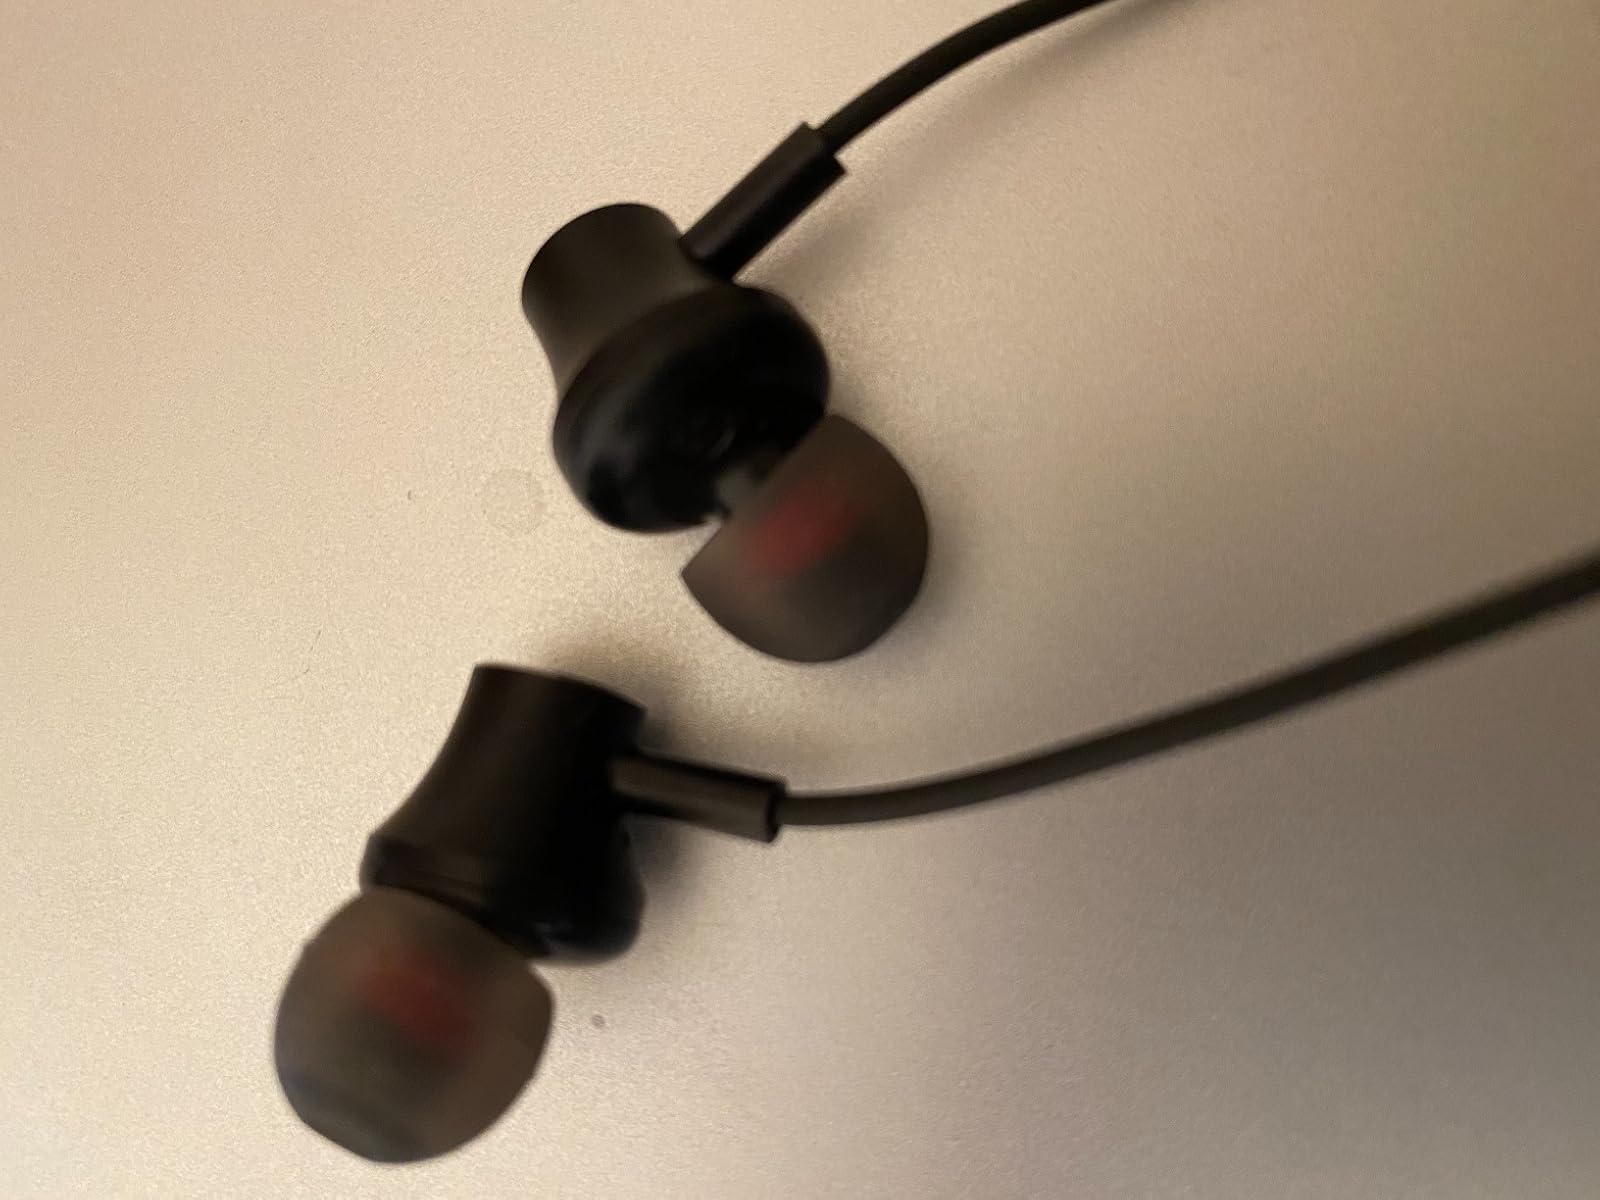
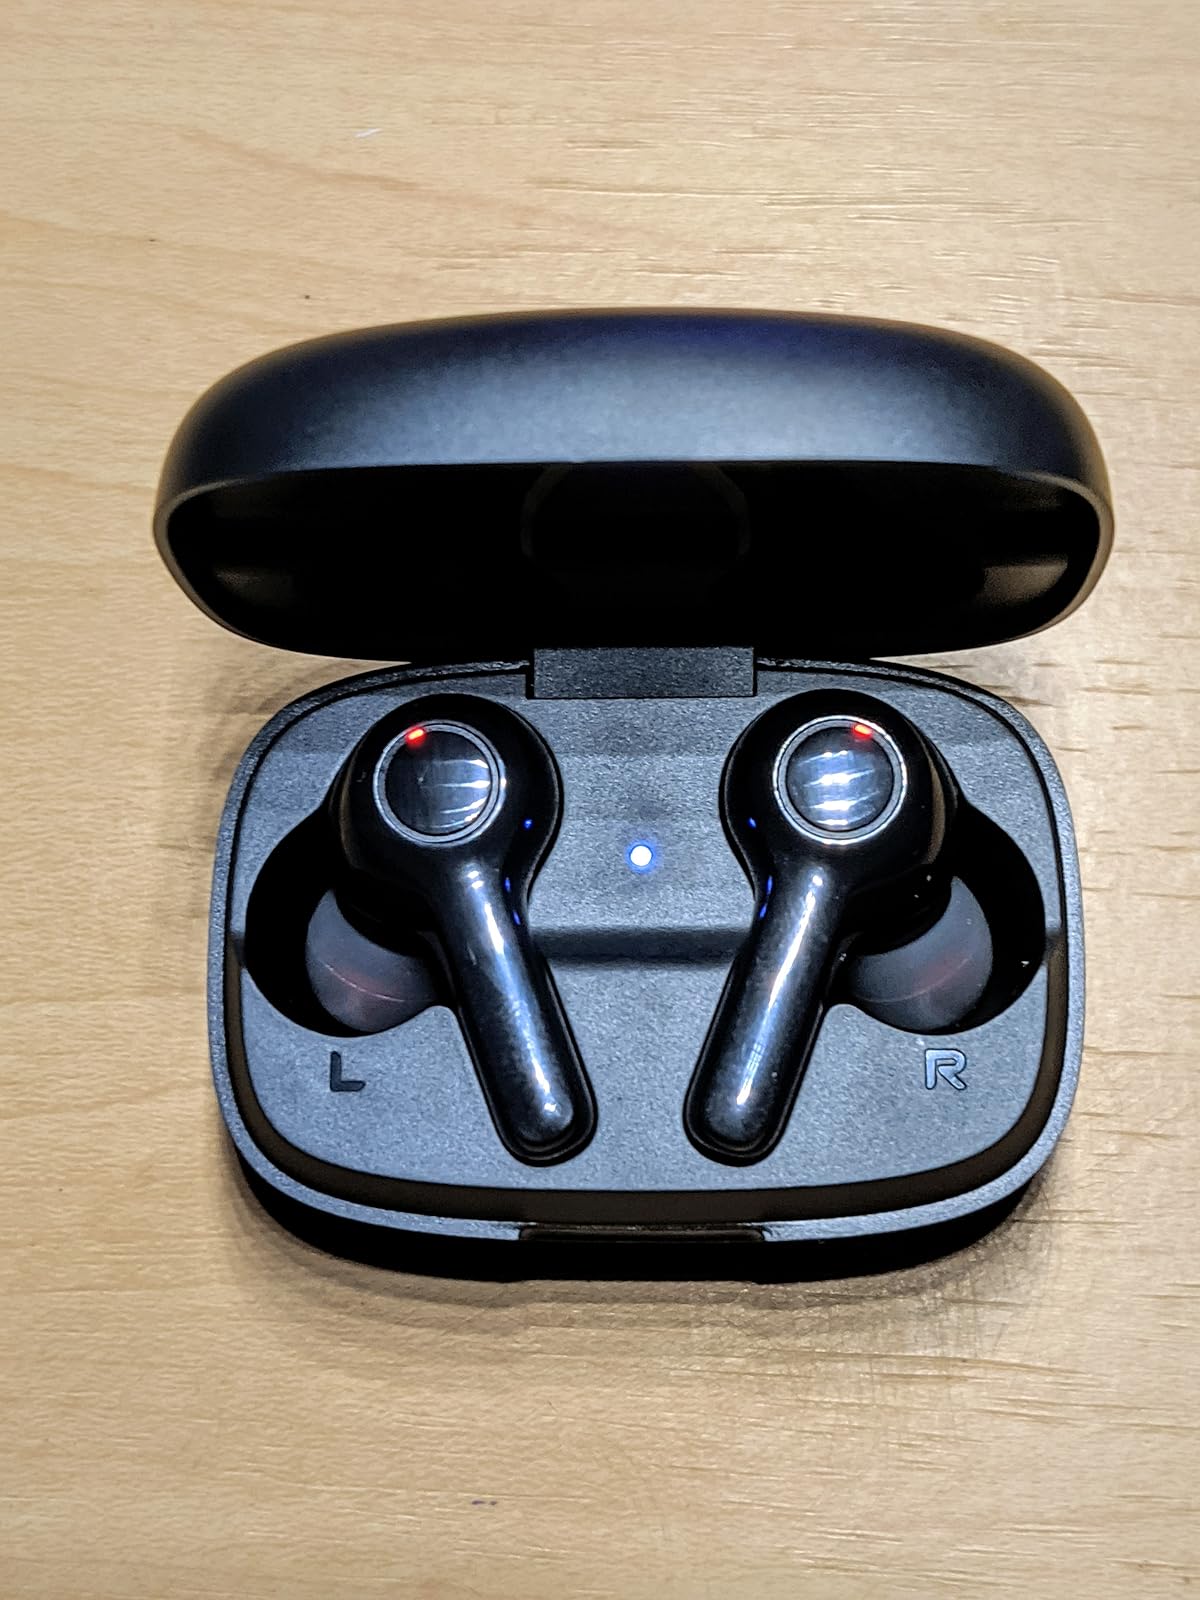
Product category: earbuds
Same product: no